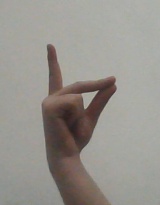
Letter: ta